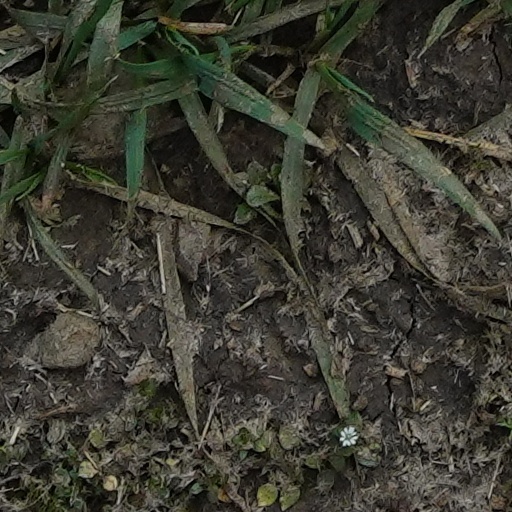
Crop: wheat